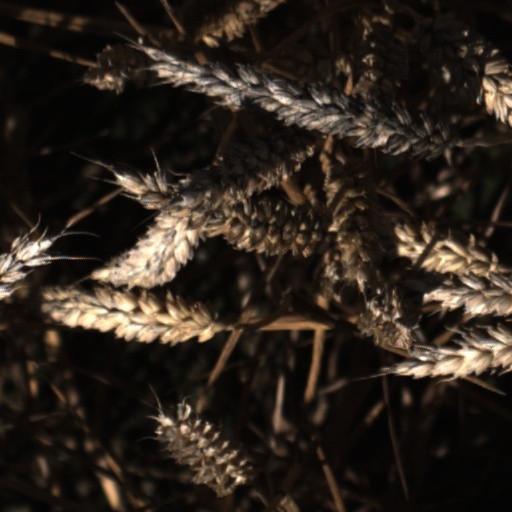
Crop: wheat